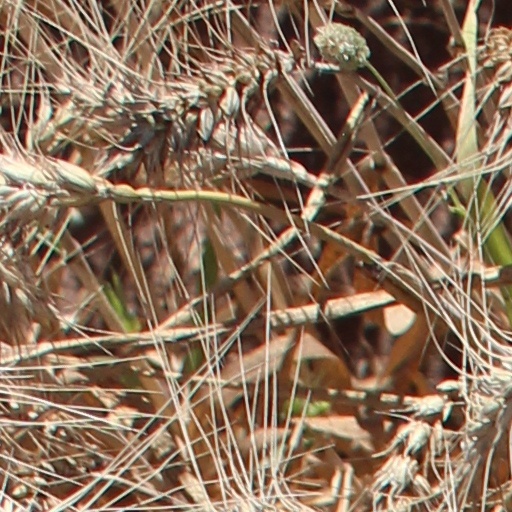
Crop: wheat